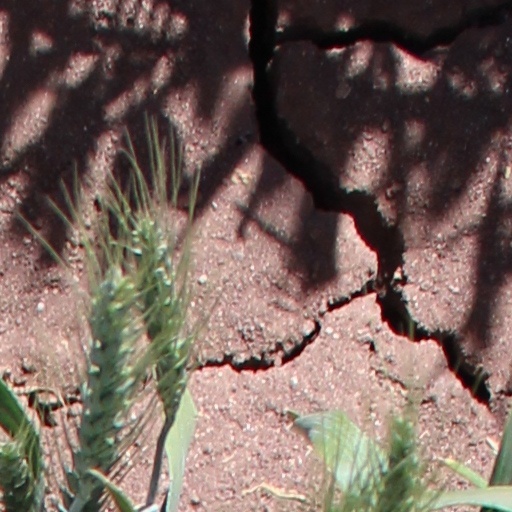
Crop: wheat